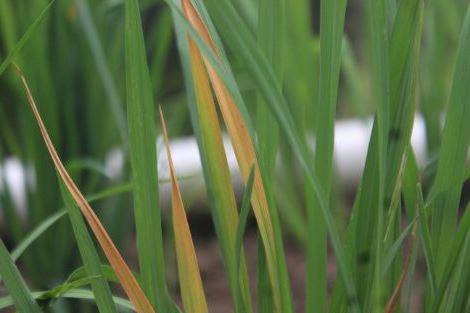
Disease: Tungro